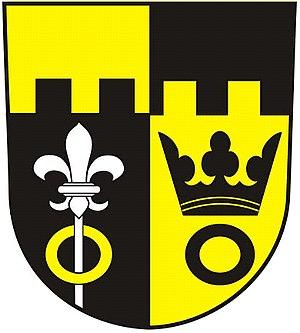
Staré Místo est une commune du district de Jičín, dans la région de Hradec Králové, en République tchèque. Sa population s'élevait à 312 habitants en 2017.